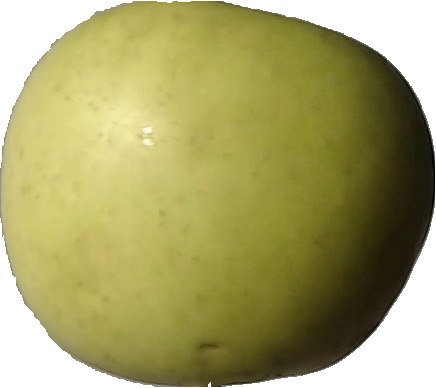
Label: apple_golden_3